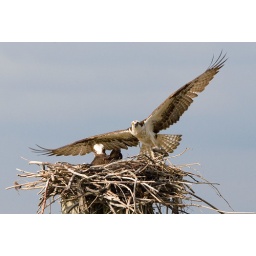
The female returns to the nest with a half-eaten fish in her talons.